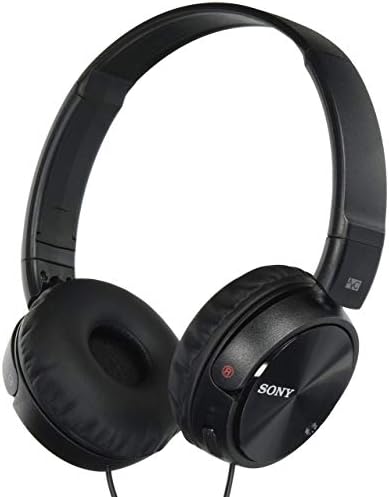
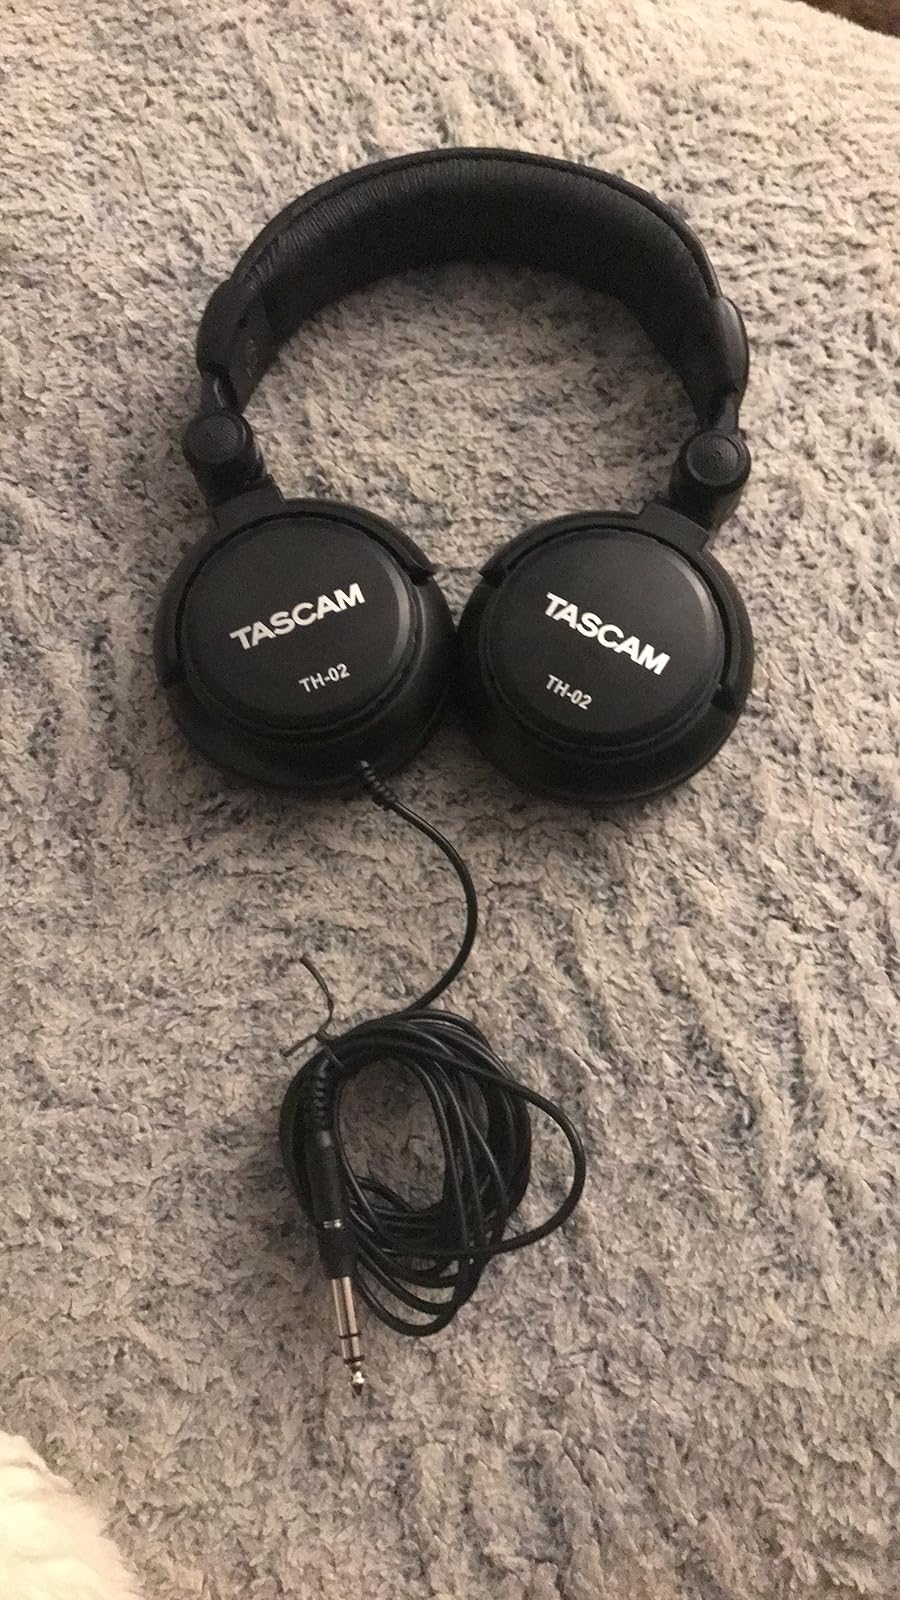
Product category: headphones
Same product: no